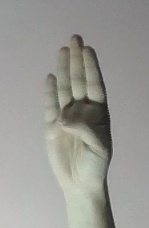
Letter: kaaf